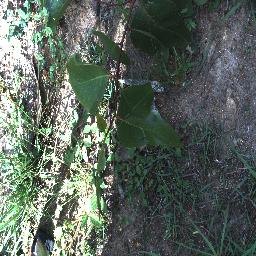
Label: negative